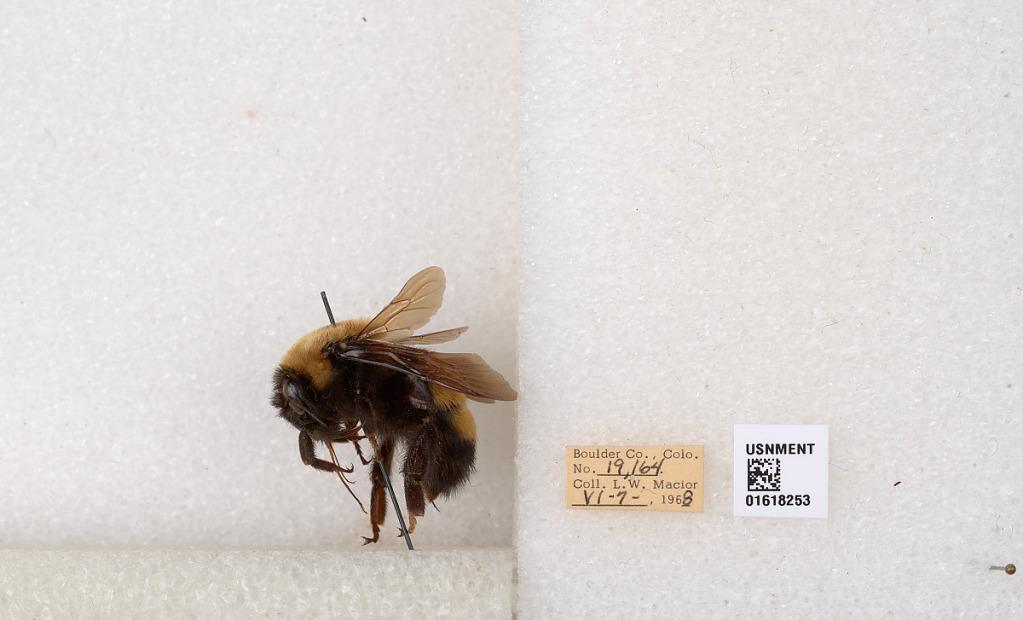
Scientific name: Bombus (Bombus) nevadensis Cresson
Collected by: L. Macior
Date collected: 1968-6-7
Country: United States
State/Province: Colorado
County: Boulder
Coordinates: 40.0925, -105.358